Brisbane Grammar School Buildings

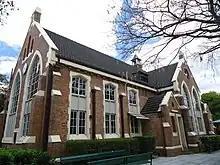
Administration Building (formerly Science Building), 2011

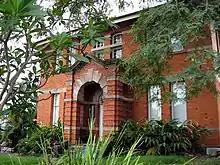
S.W. Griffith Building (former Primary Correspondence School), 2015

The Main Building, comprising the Great Hall and classroom wings, was designed by architect James Cowlishaw and erected in 1880 with a second floor added to the classroom wings by the Public Works Department in 1925. It was the first building to be erected at the Brisbane Grammar School's new Gregory Terrace site.